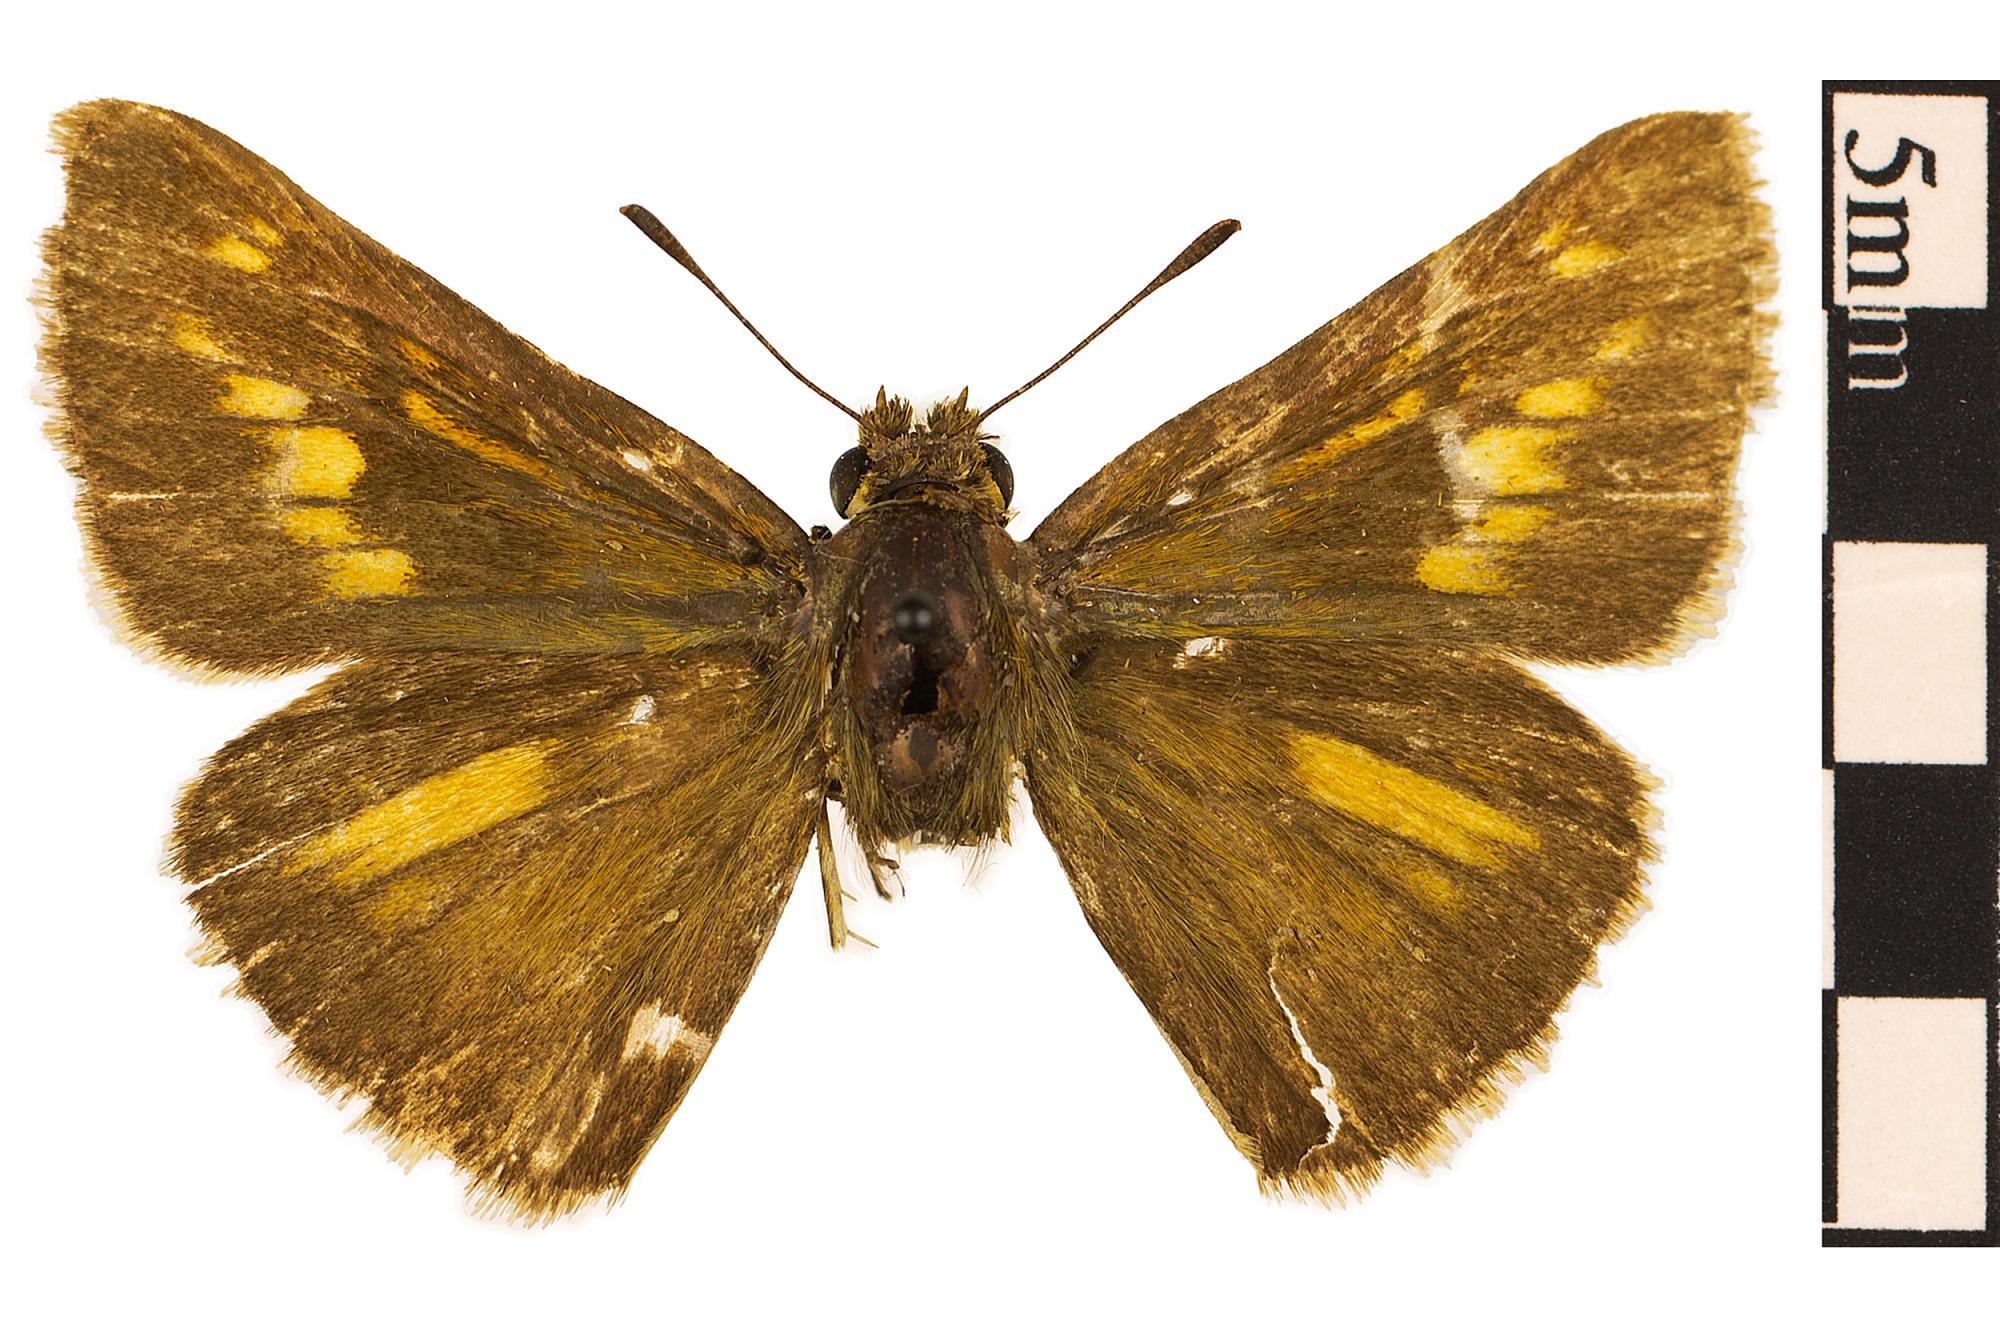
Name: Dion Skipper
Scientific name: Euphyes dion
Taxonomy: Animalia, Arthropoda, Hexapoda, Insecta, Lepidoptera, Hesperiidae